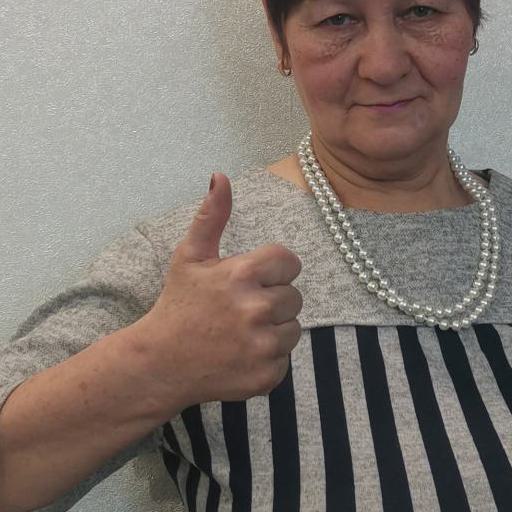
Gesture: like